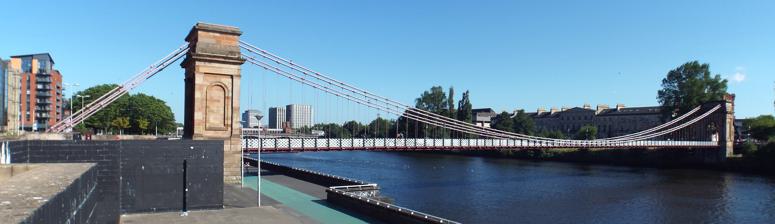
Building: South Portland Street Suspension Bridge
Country: United Kingdom
Year built: 1853
Suspension-type footbridge across the River Clyde in Glasgow, Scotland South Portland Street Suspension Bridge The South Portland Street Suspension Bridge is a suspension -type footbridge across the River Clyde in Glasgow , Scotland linking the City Centre on the north side to the Laurieston and Gorbals districts on the south side. View looking south on the bridge, showing cables The bridge, made from wrought iron with arched sandstone towers at either end, has a suspension span of 414 ft (126 m); the bridge deck is 13 ft (4.0 m) wide. It was built between 1851 and 1853, replacing a temporary wooden bridge on the same site (used from 1832 to 1846) designed by Robert Stevenson . Its structure was modified in 1871 and it has been refurbished on several further occasions, including repair work by Sir William Arrol & Co. in 1926. The bridge is so named due to being the continuation of South Portland Street in Laurieston; however it is perpendicular to the better-known Carlton Place (a well-preserved cobbled street of Georgian terraces dating from the early 1800s) and so is sometimes known as Carlton Place Bridge or simply Glasgow Suspension Bridge although there is another bridge of this type upstream nearby. Both the bridge and the buildings of Carlton Place are category A listed . See also Transport portal Engineering portal Scotland portal References